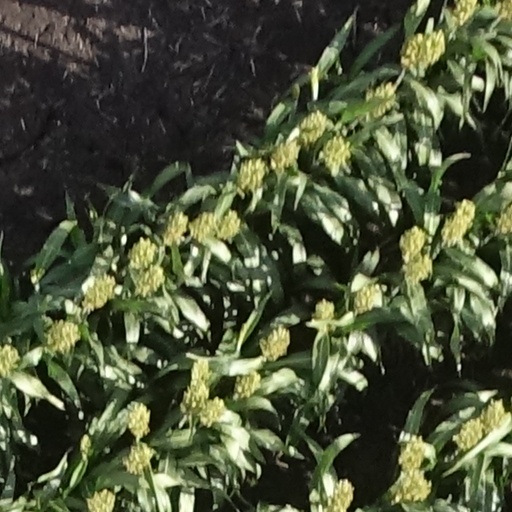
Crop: sorghum